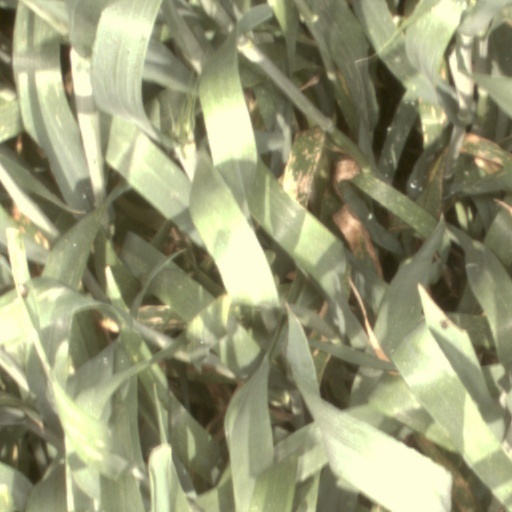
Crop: wheat